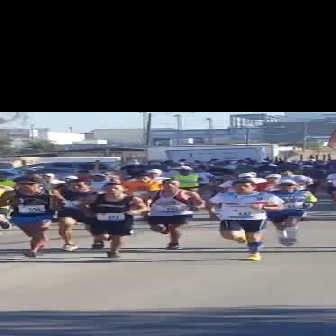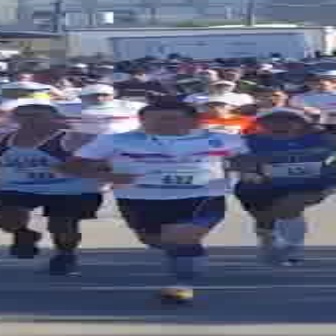
  Please identify the target specified by the bounding box [202,179,283,259] in the first image and locate it in the second image. Return the coordinates in [x_min,y_min,x_max,y_max] format.
Answer: [54,102,255,303]